Denbighshire County Cricket Club

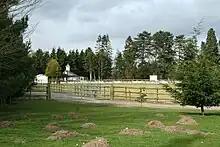
The cricket ground at the Marchwiel Estate was one of Denbighshire's home grounds

Denbighshire County Cricket Club was a county cricket club based in the historic Welsh county of Denbighshire, that played in the Minor Counties Championship for five seasons, from 1930 to 1935 (missing the 1932 season). The side was unsuccessful, and in its final season it lost each of its eight matches, six of them by an innings. It finished bottom of the championship table in each of its seasons.